British Cemetery of Bahia

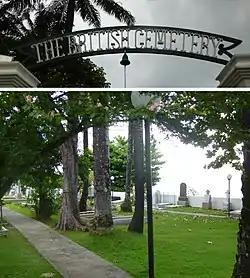
Cemetery entrance

The British Cemetery of Bahia (Portuguese: Cemitério dos Ingleses da Bahia) is a burial ground located in Salvador, the capital and largest city in the Brazilian state of Bahia. Its history dates back to the Navigation and Trade Treaty, also known as the Strangford Treaty, signed by the Kingdom of Portugal and the United Kingdom of Great Britain and Ireland in 1810. The treaty permitted the establishment of churches of the Church of England in Brazil, then a colony of Portugal. Built in 1814 and located in Avenida Sete de Setembro, more specifically Ladeira da Barra, it is the principal heritage site of the British community in Bahia. The British Cemetery was declared a state heritage site by the Institute of Artistic and Cultural Heritage of Bahia (IPAC) in 1993.